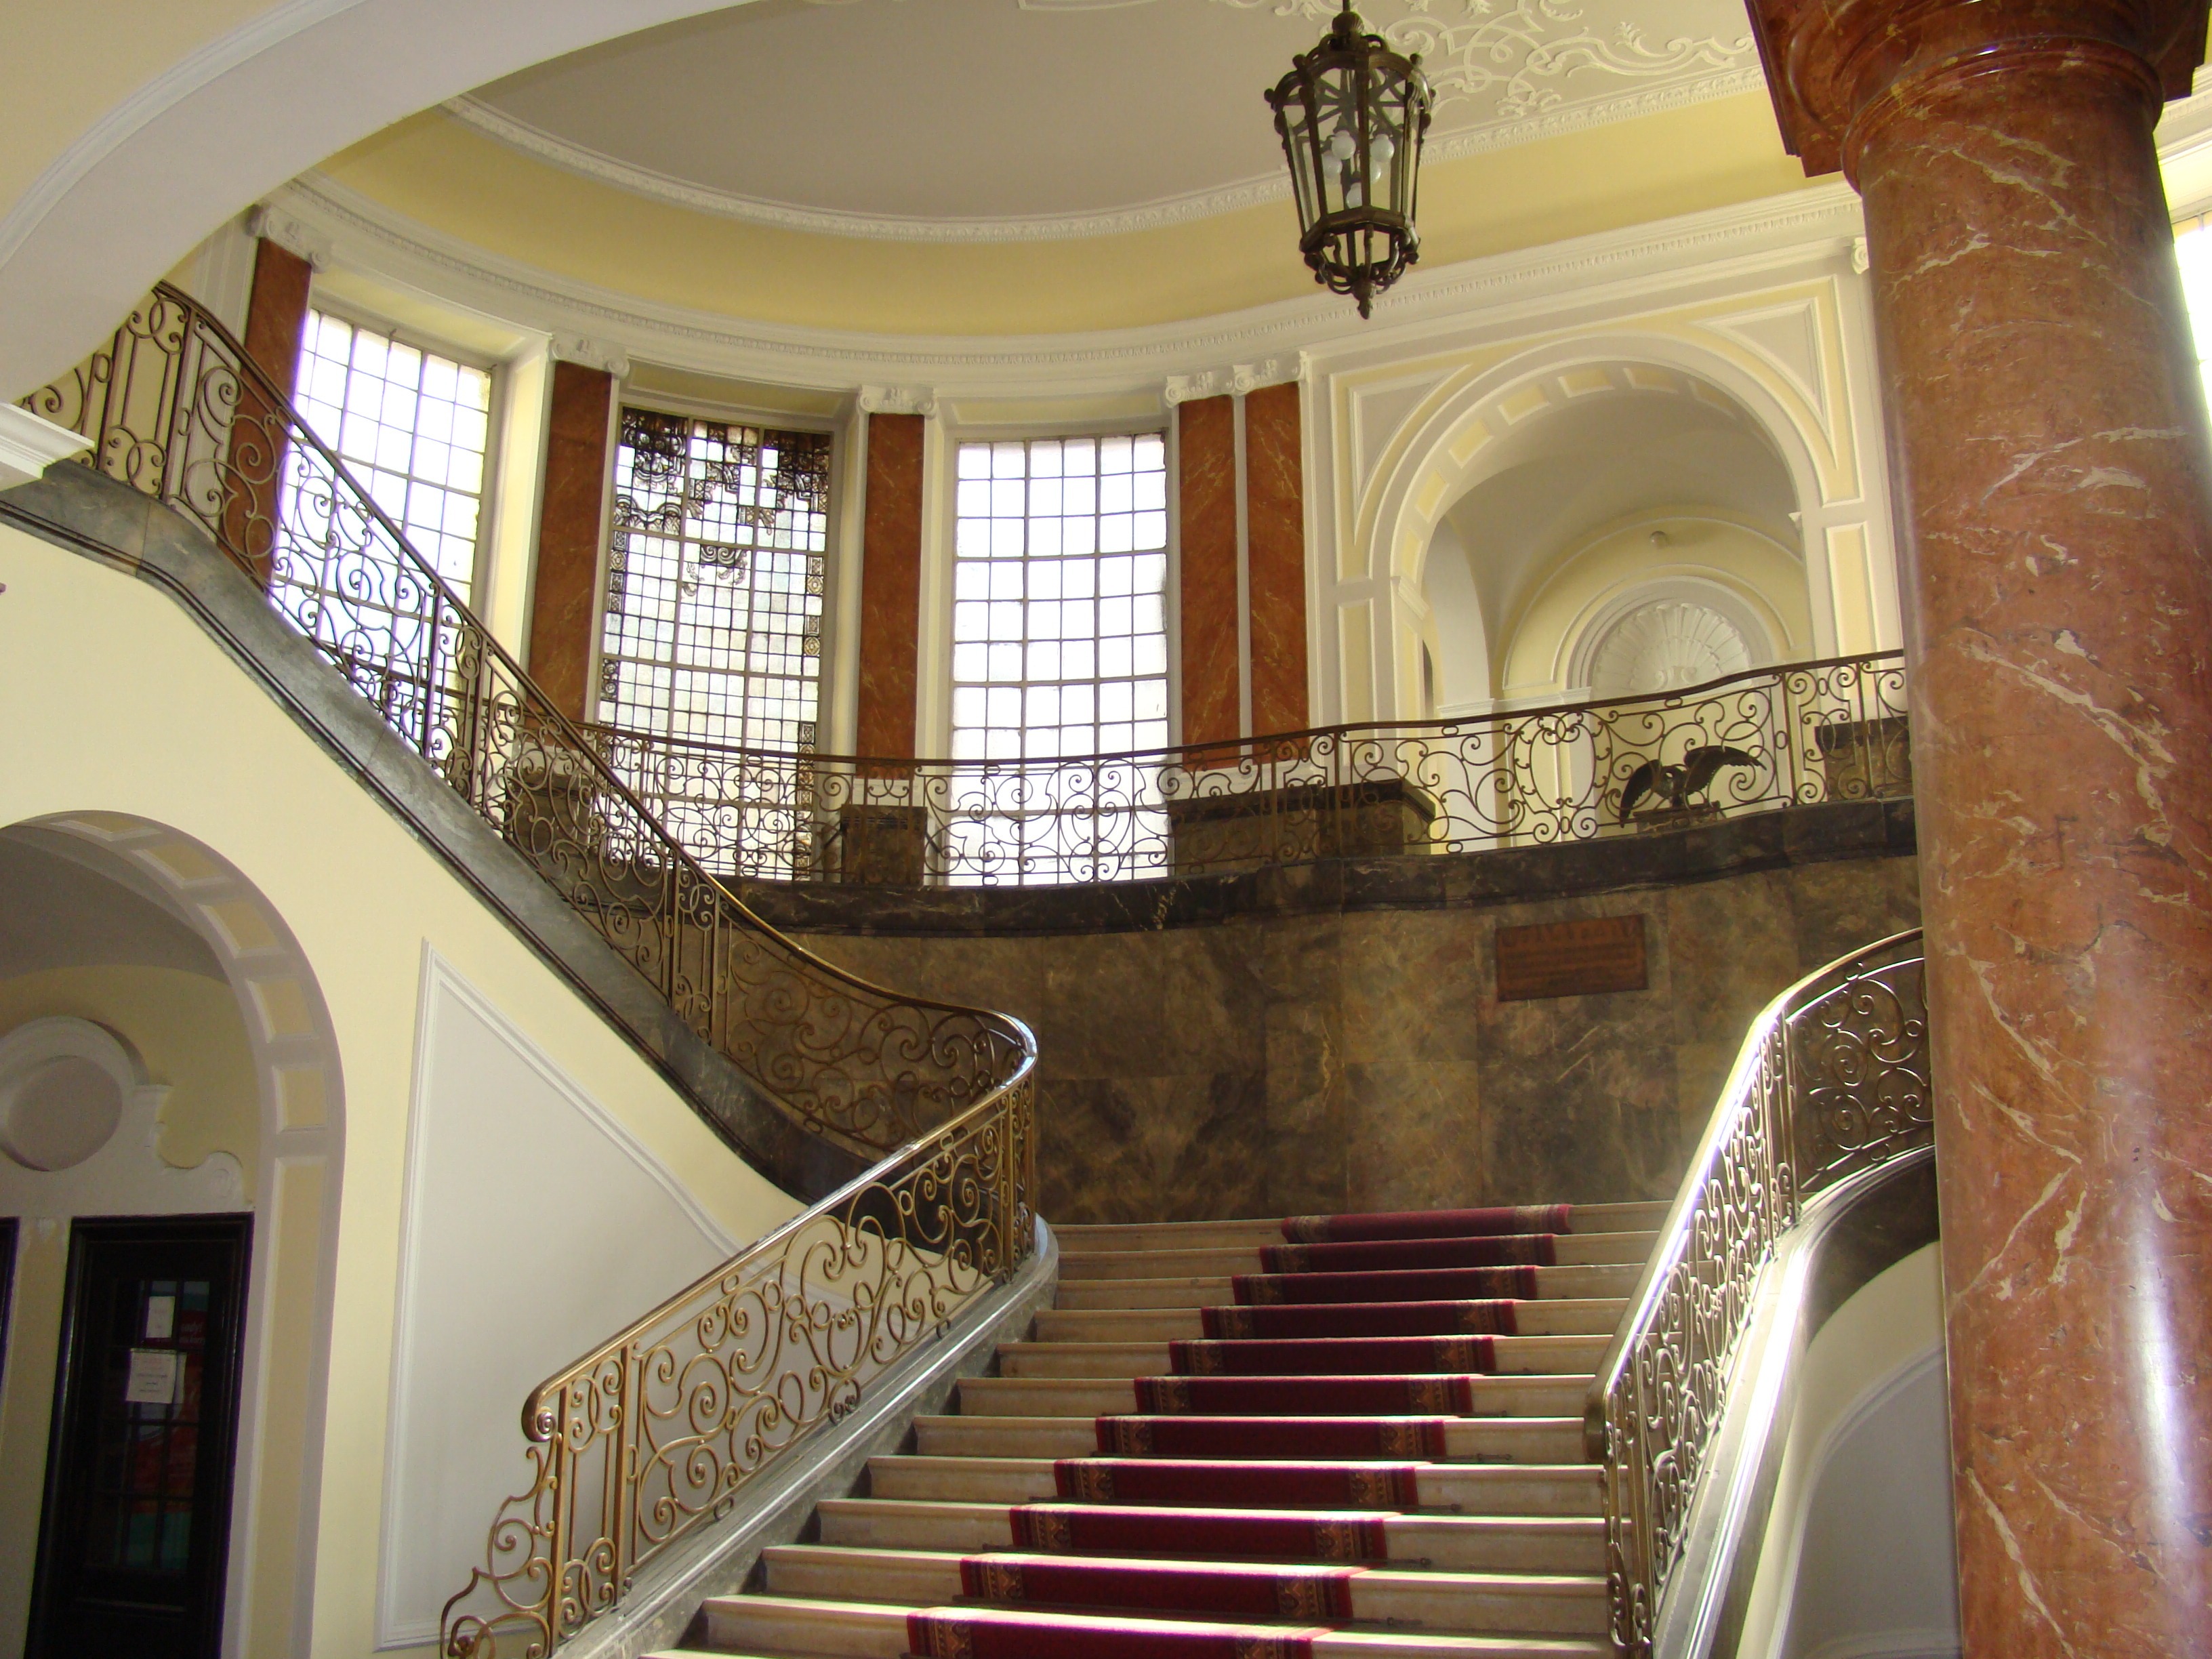
architecture, mansion, ceiling, indoor, property, stairway, room, decor, interior design, inside, stairs, columns, beautiful, rich, estate, luxurious, baluster